Consolidated Steel Corporation

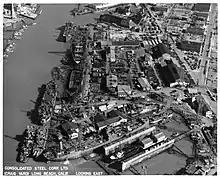
One and one half hull under construction

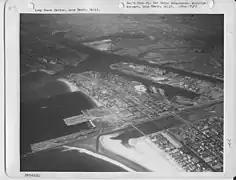
Bird's eye view of the Port of Long Beach in 1937

The former Long Beach Shipbuilding Company yard was the first Consolidated Steel facility to become operational. It was located at the entrance of Channel No. 3 on the south side.